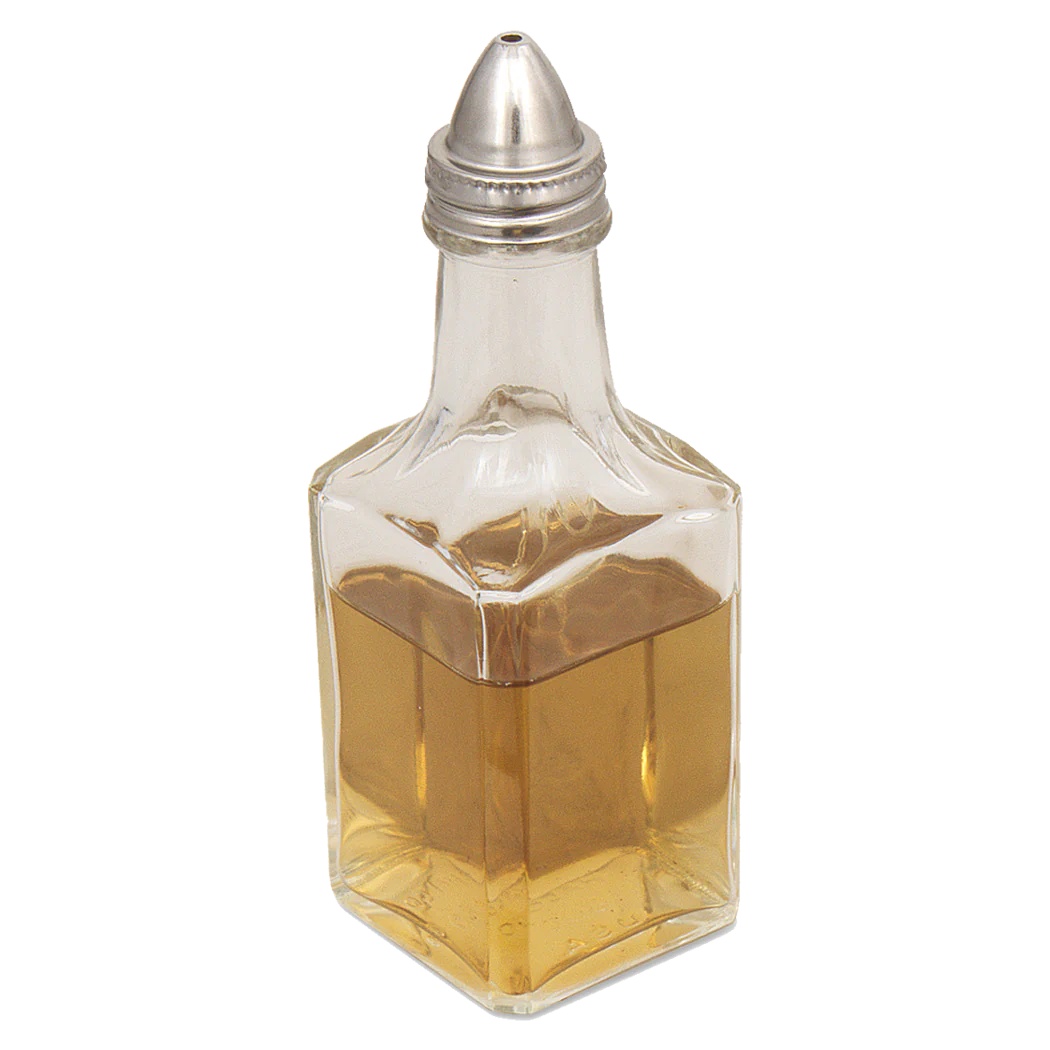
Glass Vinegar Bottle
The Glass Vinegar Bottle features a stainless steel top for a secure, rust-resistant seal and a clear glass base that lets you easily monitor contents. This combination ensures durability and convenience, helping you store and pour vinegar with confidence.
Brand: Browne
Category: Home & Garden > Kitchen & Dining > Kitchen Tools & Utensils > Oil & Vinegar Dispensers > Vinegar Dispensers